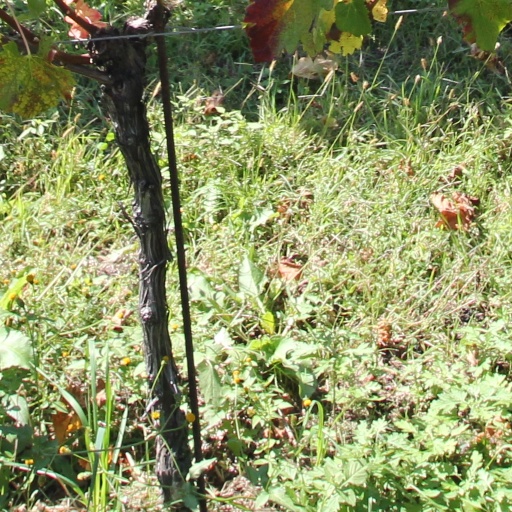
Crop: grape